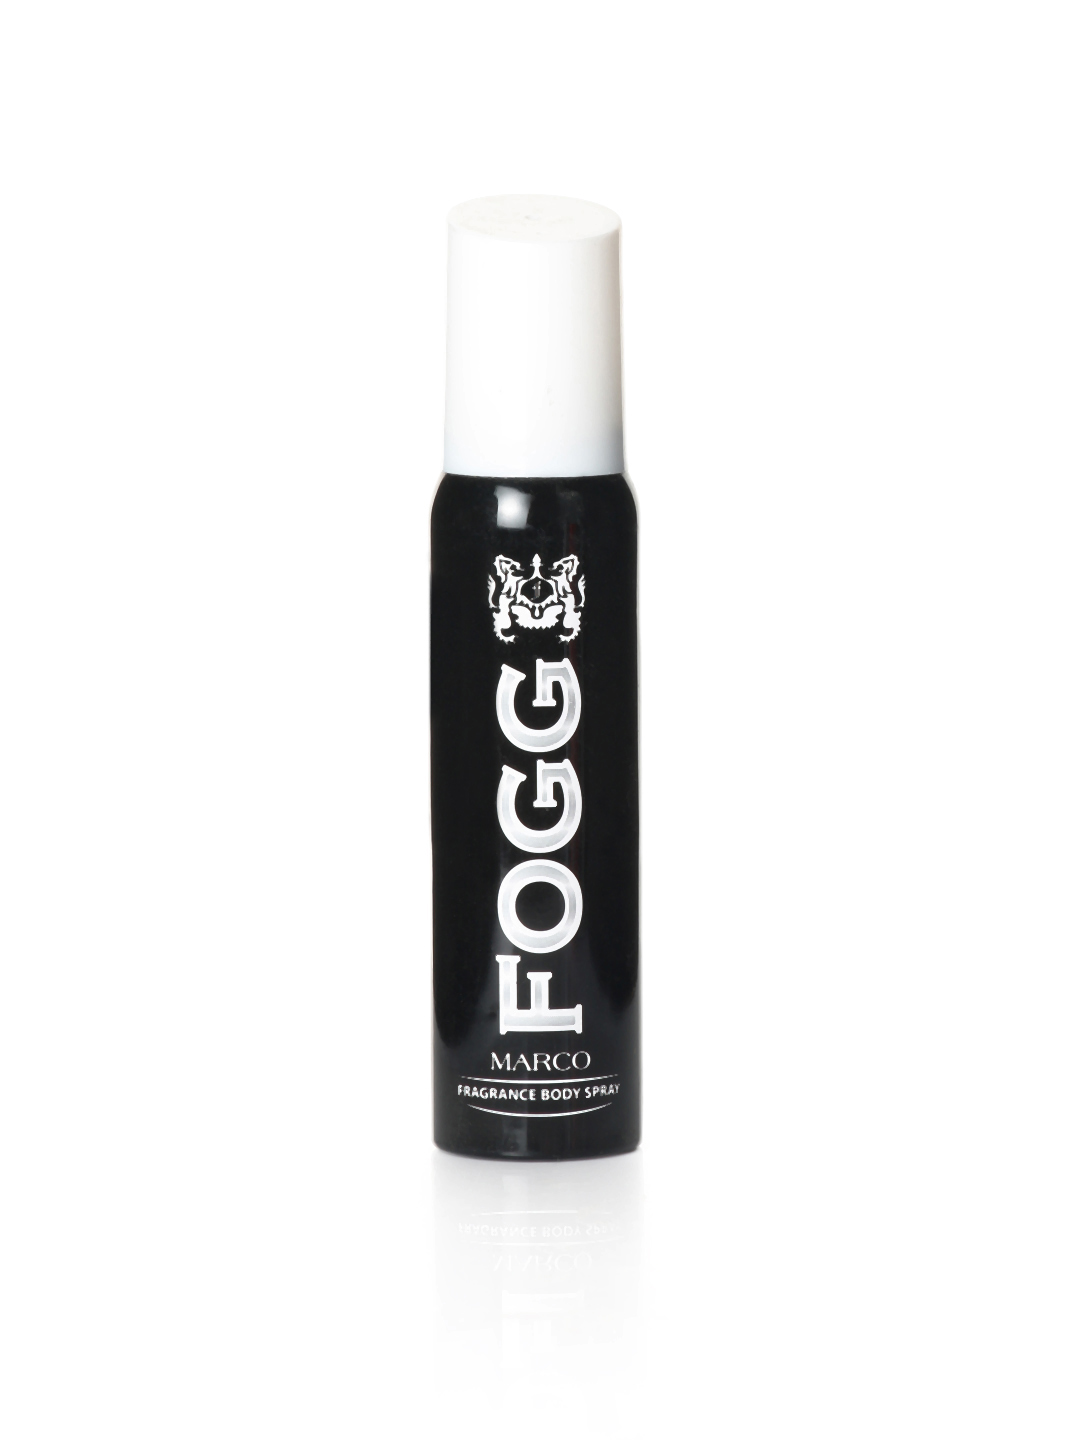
Fogg Men Marco Deo
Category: Personal Care / Fragrance / Deodorant
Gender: Men
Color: Black
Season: Spring 2017
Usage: Casual